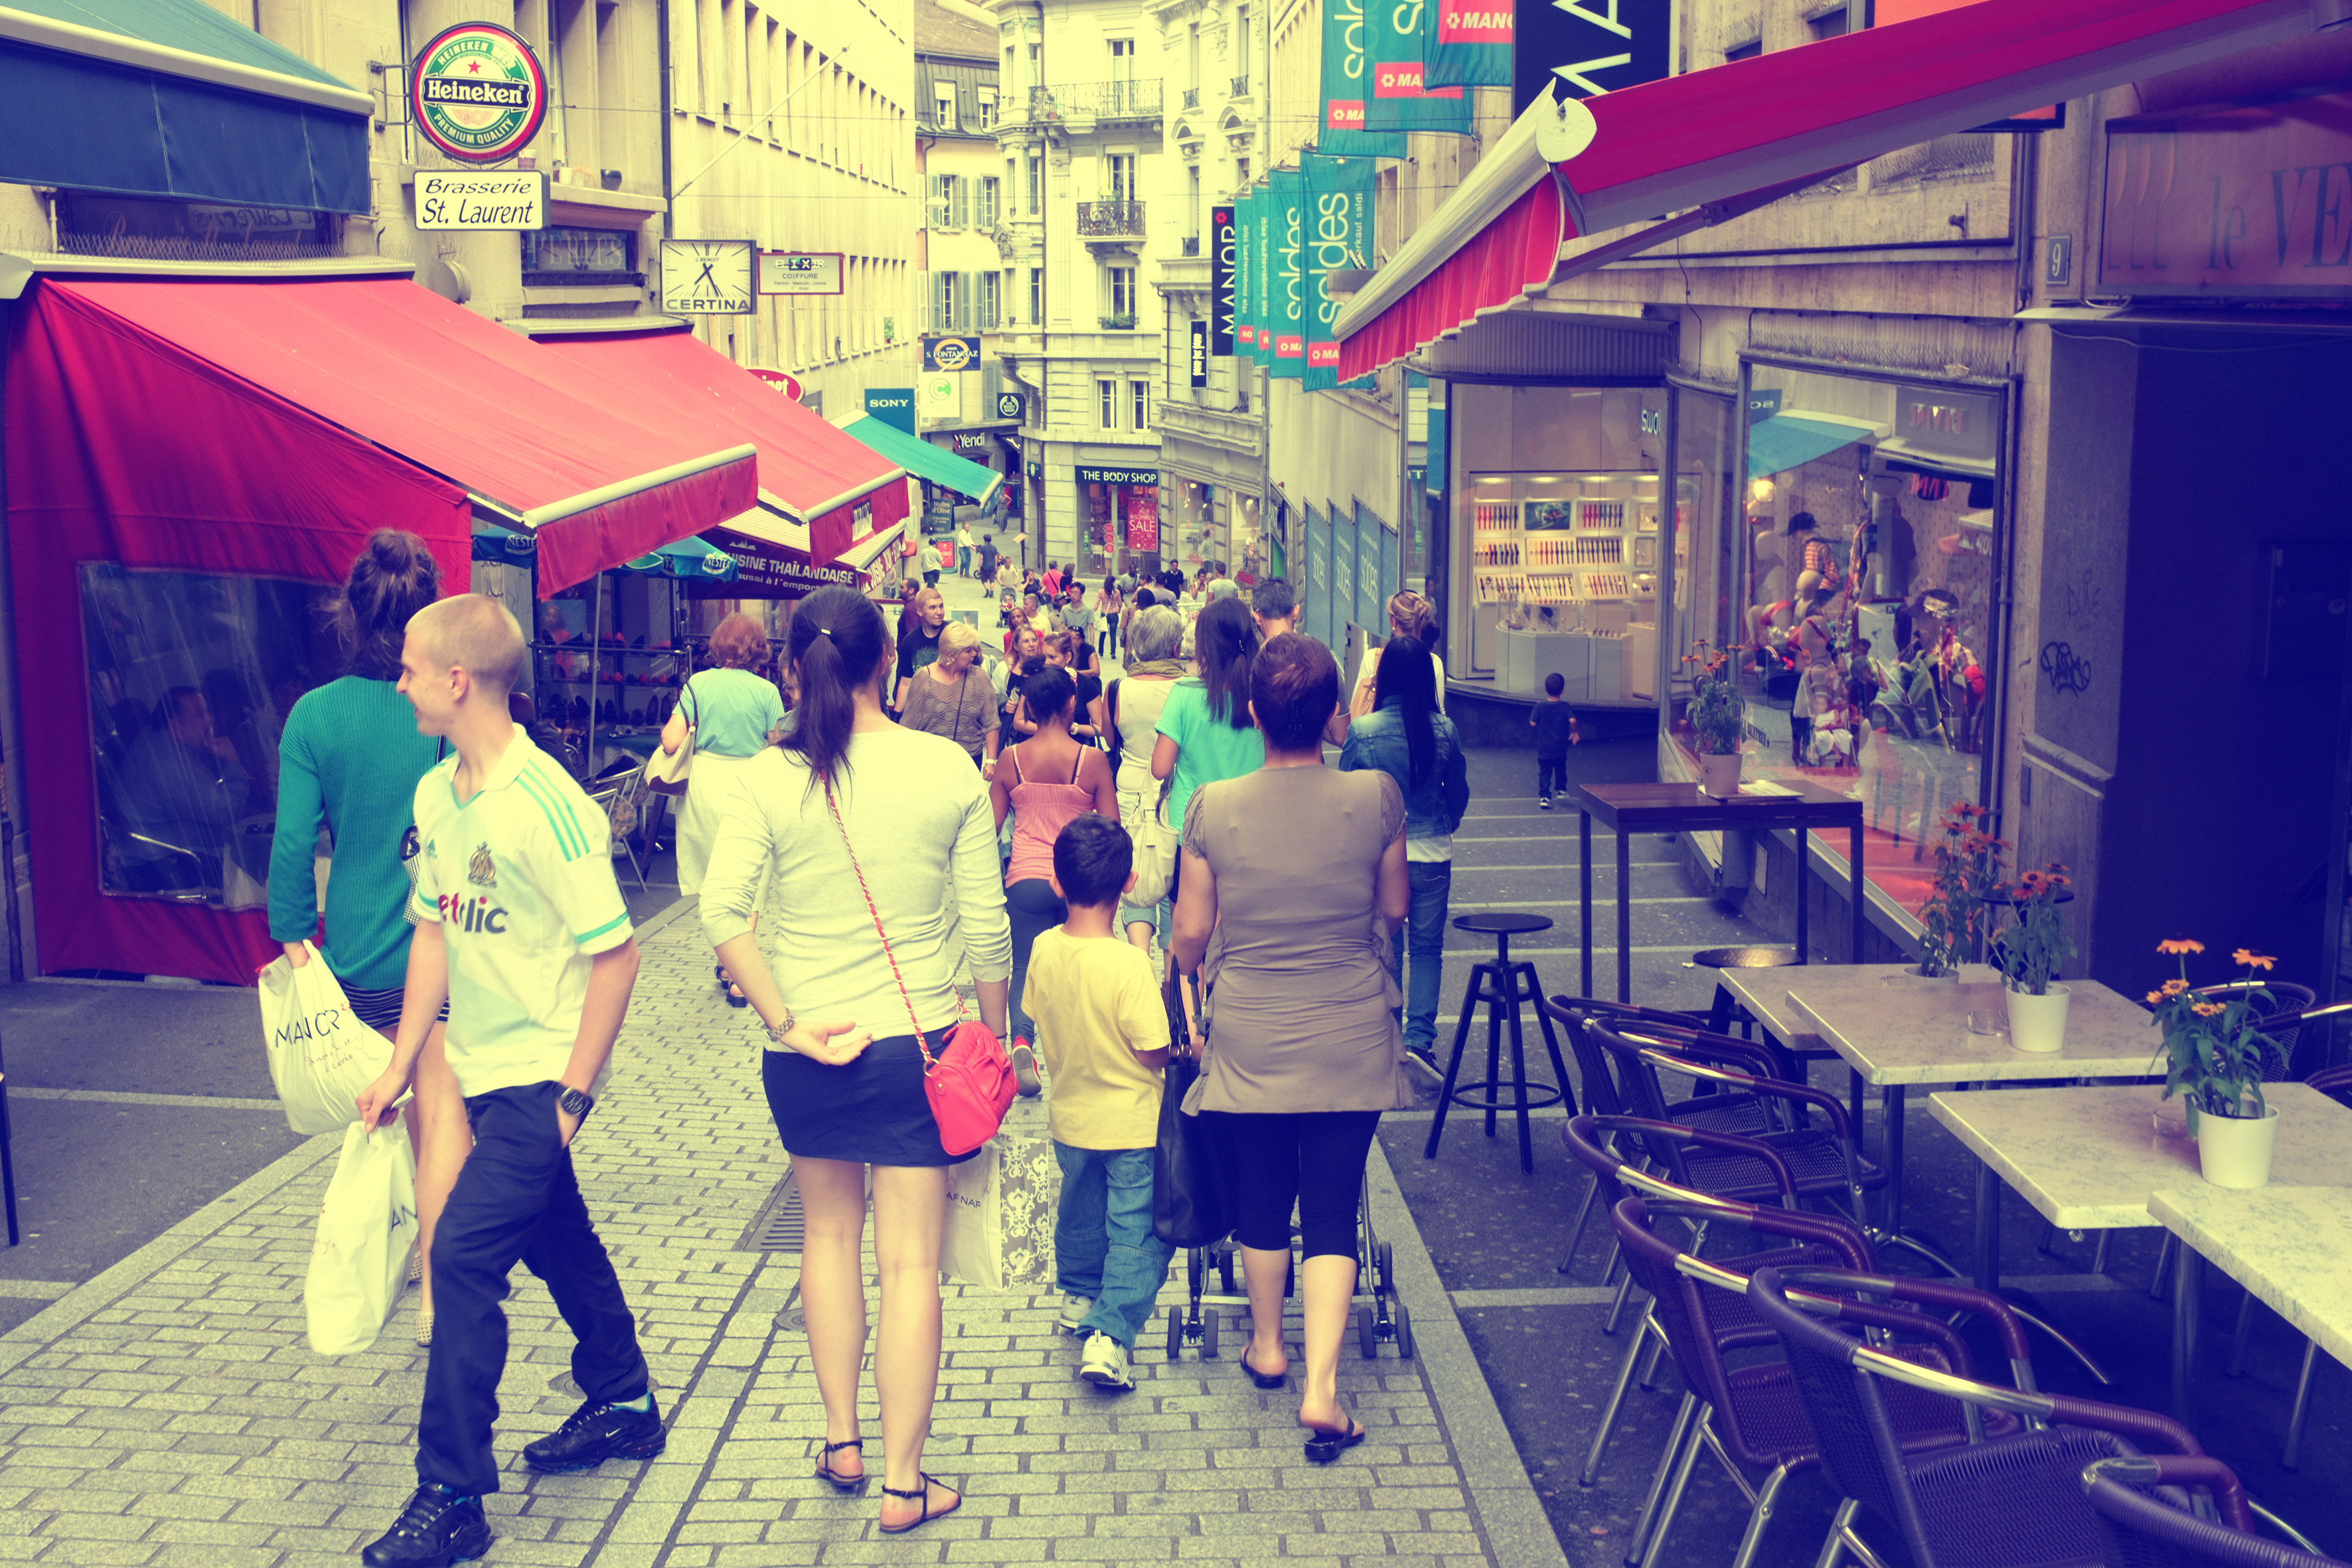
road, street, urban, crowd, bar, fujifilm, color, 2012, x100, snapshot, switzerland, fuji, finepixx100, lausanne